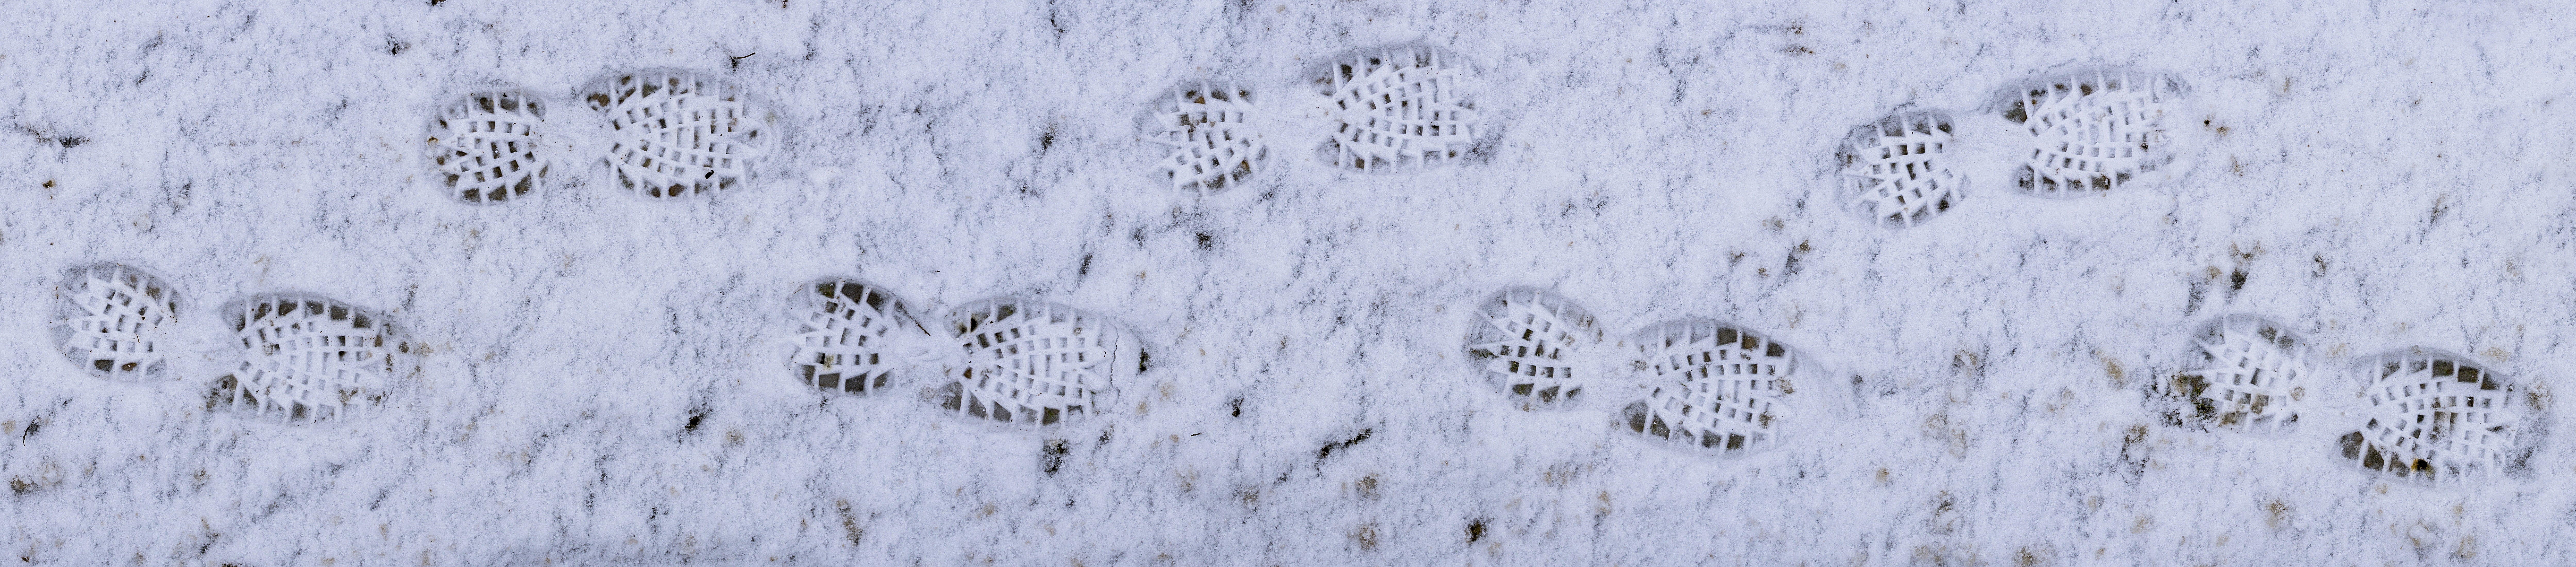
freezing, frost, snow, winter, grass, tree, grass family, branch